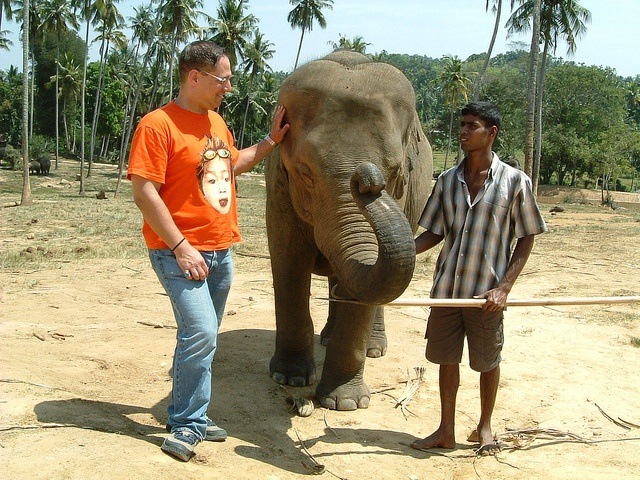
A couple of men standing next to a baby elephant.
Two men standing by an elephant in sandy area.
two people standing next to an elephant
Trainer shows man his elephant in tropical setting.
a man in an orange shirt and a man i a stripped shirt petting an elephant